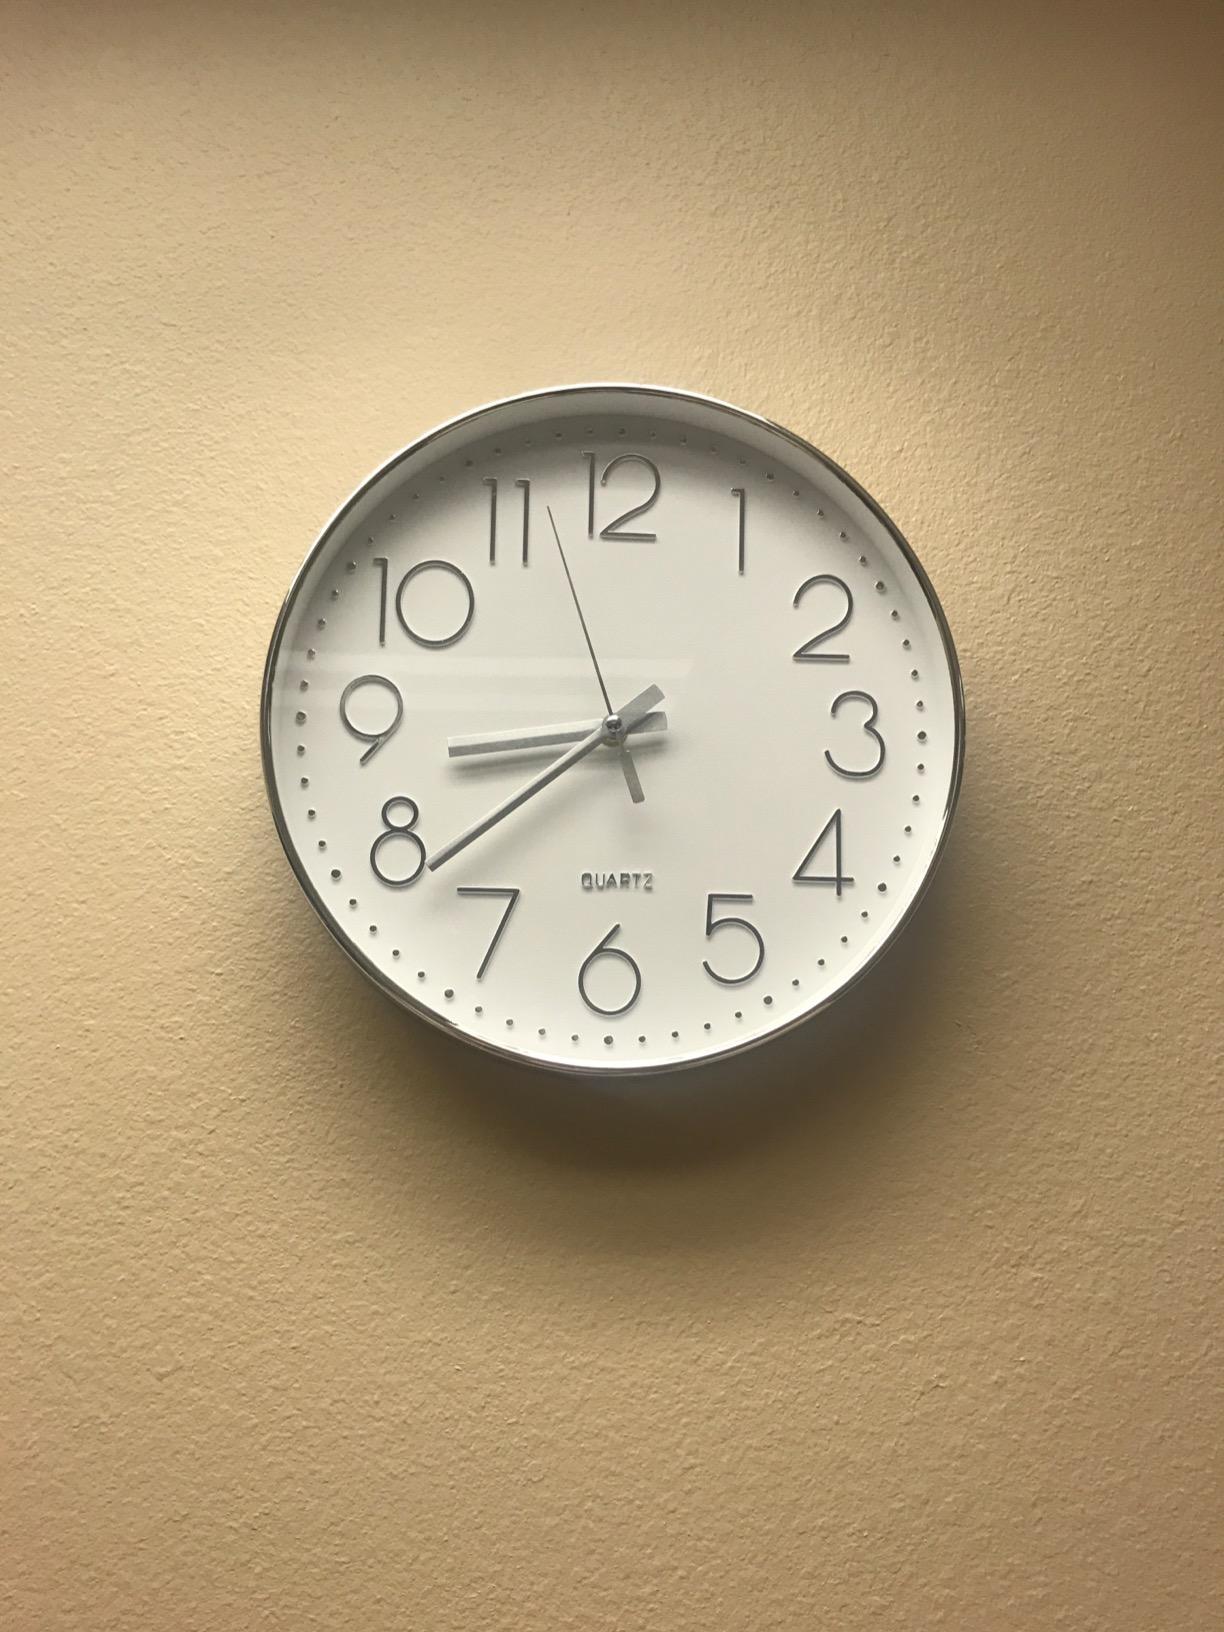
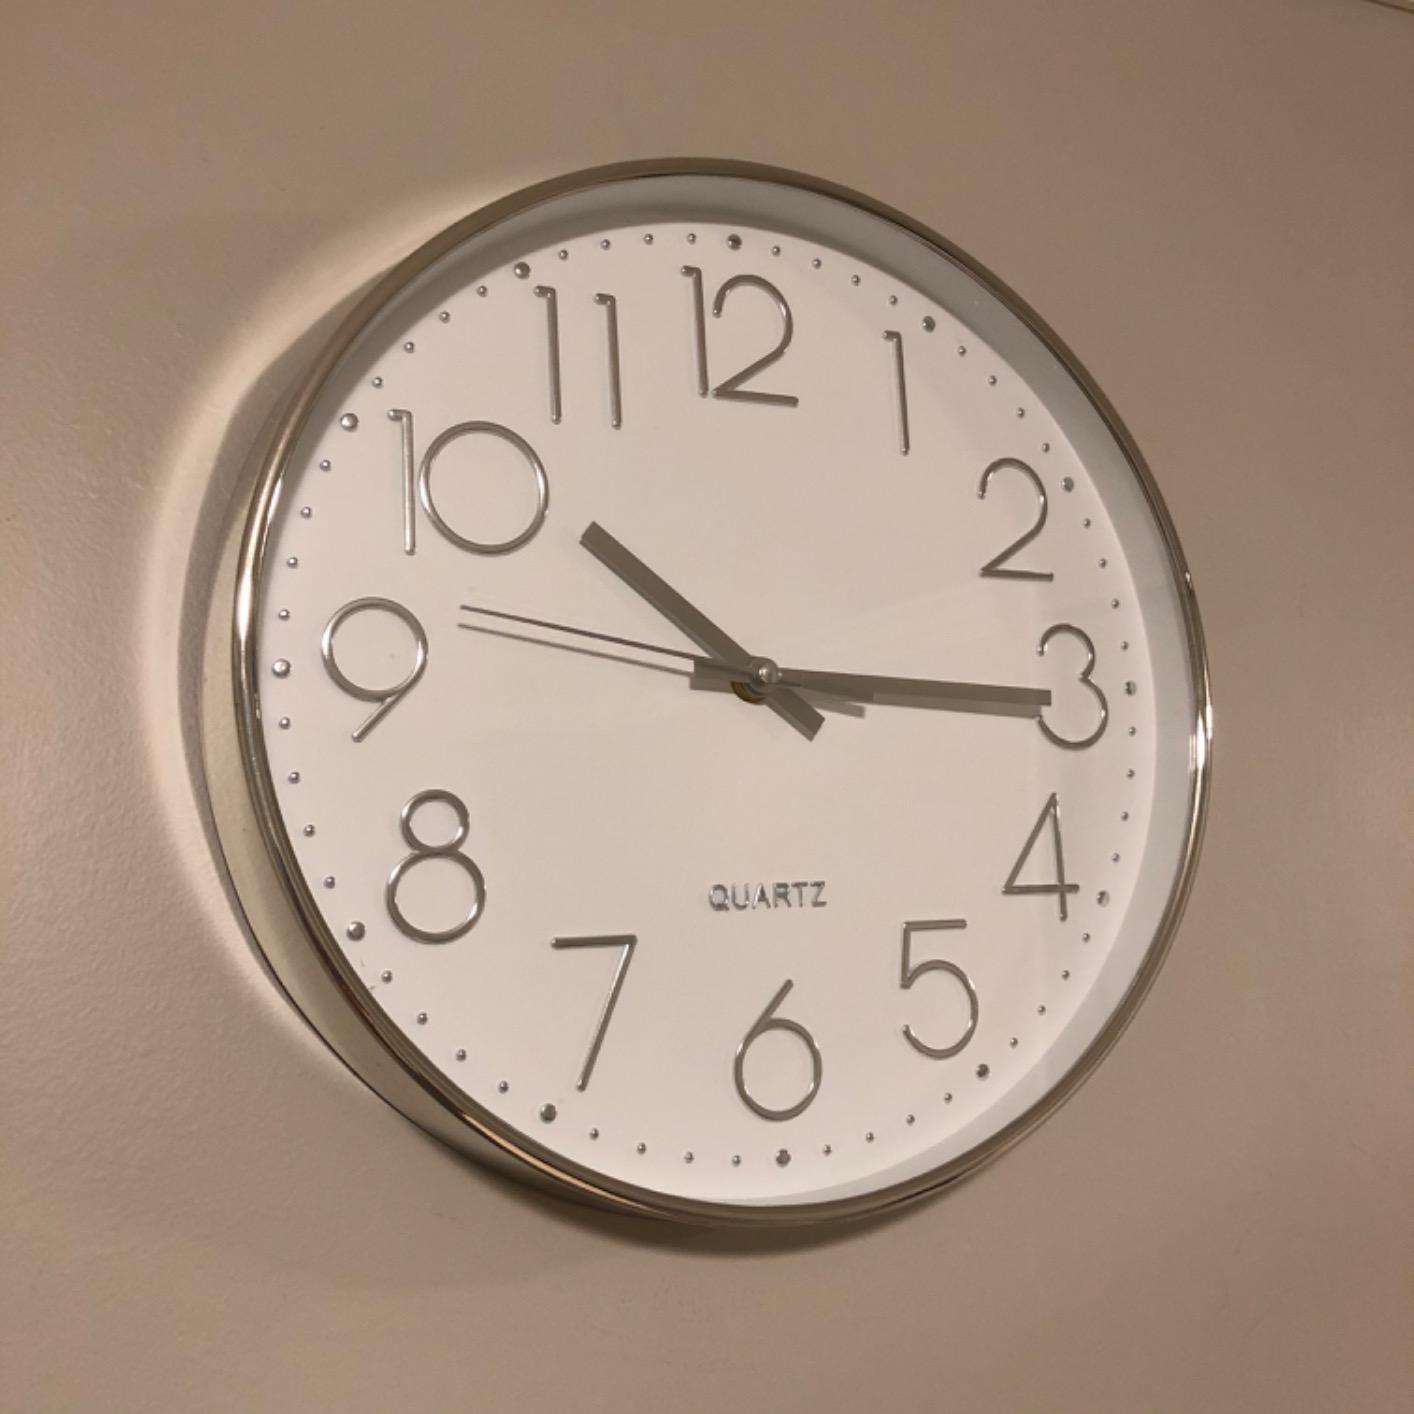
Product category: clock
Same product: yes